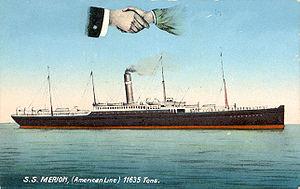
Le Haverford est un paquebot transatlantique britannique mis en service en 1901 pour l'American Line sur la route de Southampton à New York, puis rapidement sur celle de Liverpool à Boston et Philadelphie. Durant ses premières années, ce navire principalement conçu pour transporter migrants et marchandises est victime de plusieurs incidents. Sa compagnie ayant été intégrée à l'International Mercantile Marine Co. en 1902, il lui arrive également, durant cette période, d'être utilisé par d'autres compagnies de la société, la Dominion Line et la Red Star Line.